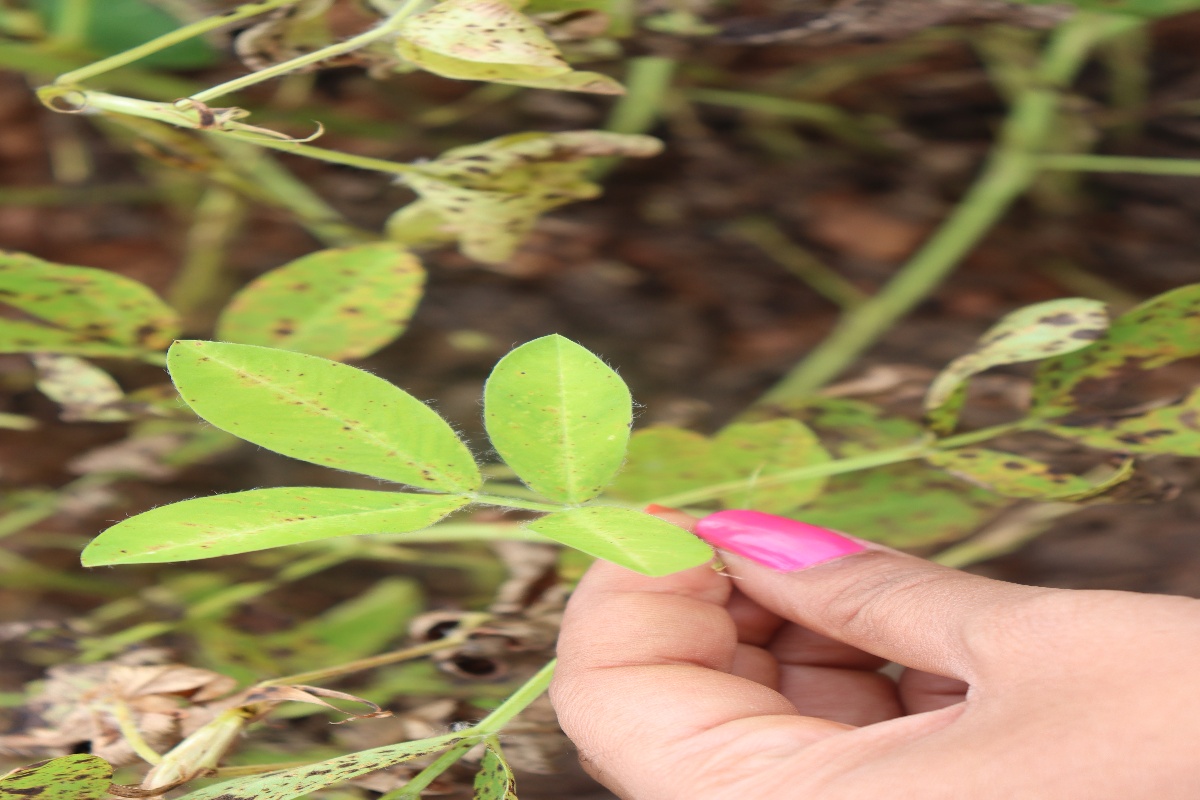
Label: late leaf spot